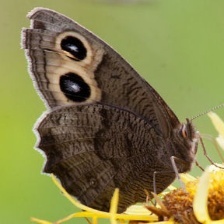
Species: COMMON WOOD-NYMPH
Butterfly family (ImageNet category): ringlet